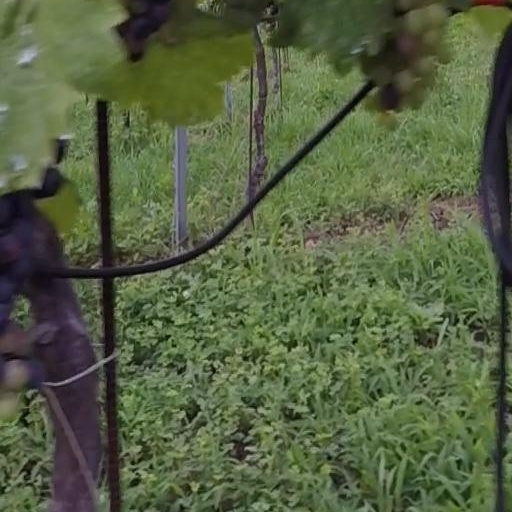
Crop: grape